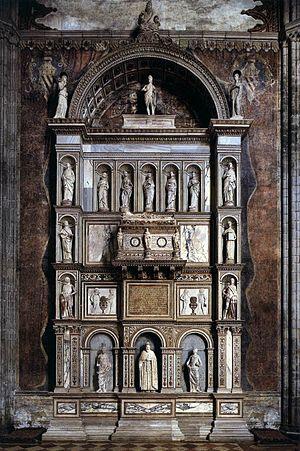
La basilique Santa Maria Gloriosa dei Frari, appelée communément I Frari, est une des principales églises de Venise. Elle est située sur le Campo dei Frari, dans le sestiere de San Polo. Dédiée à l'Assomption de Marie, elle a reçu le titre de basilique mineure.
La liste des doges de Venise débute avec Paolo Lucio Anafesto, le premier doge, élu en 697, et s'achève avec le 120ᵉ doge, Ludovico Manin, qui abdique en 1797. Les dates des premiers doges sont traditionnelles et difficilement vérifiables.